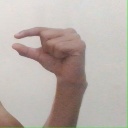
अक्षर: ग